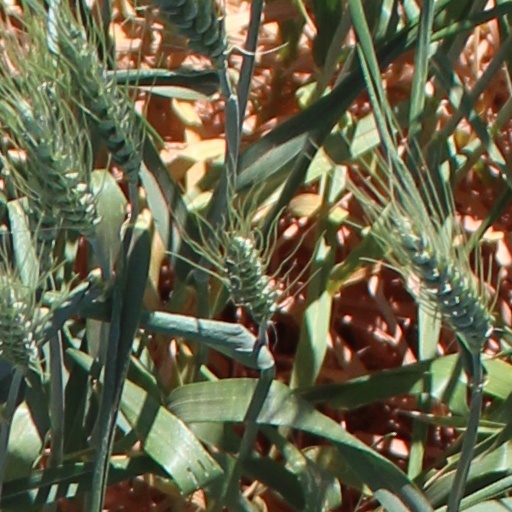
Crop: wheat